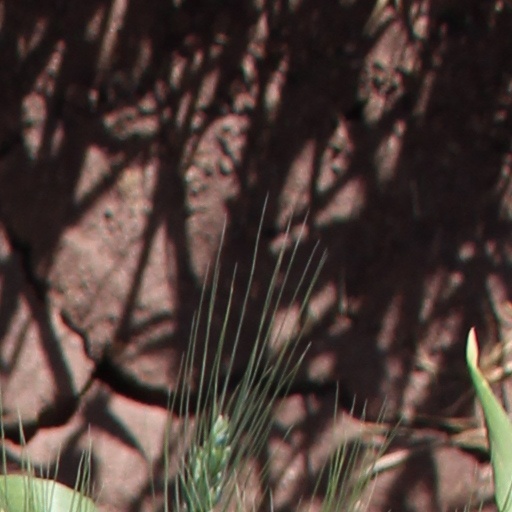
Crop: wheat